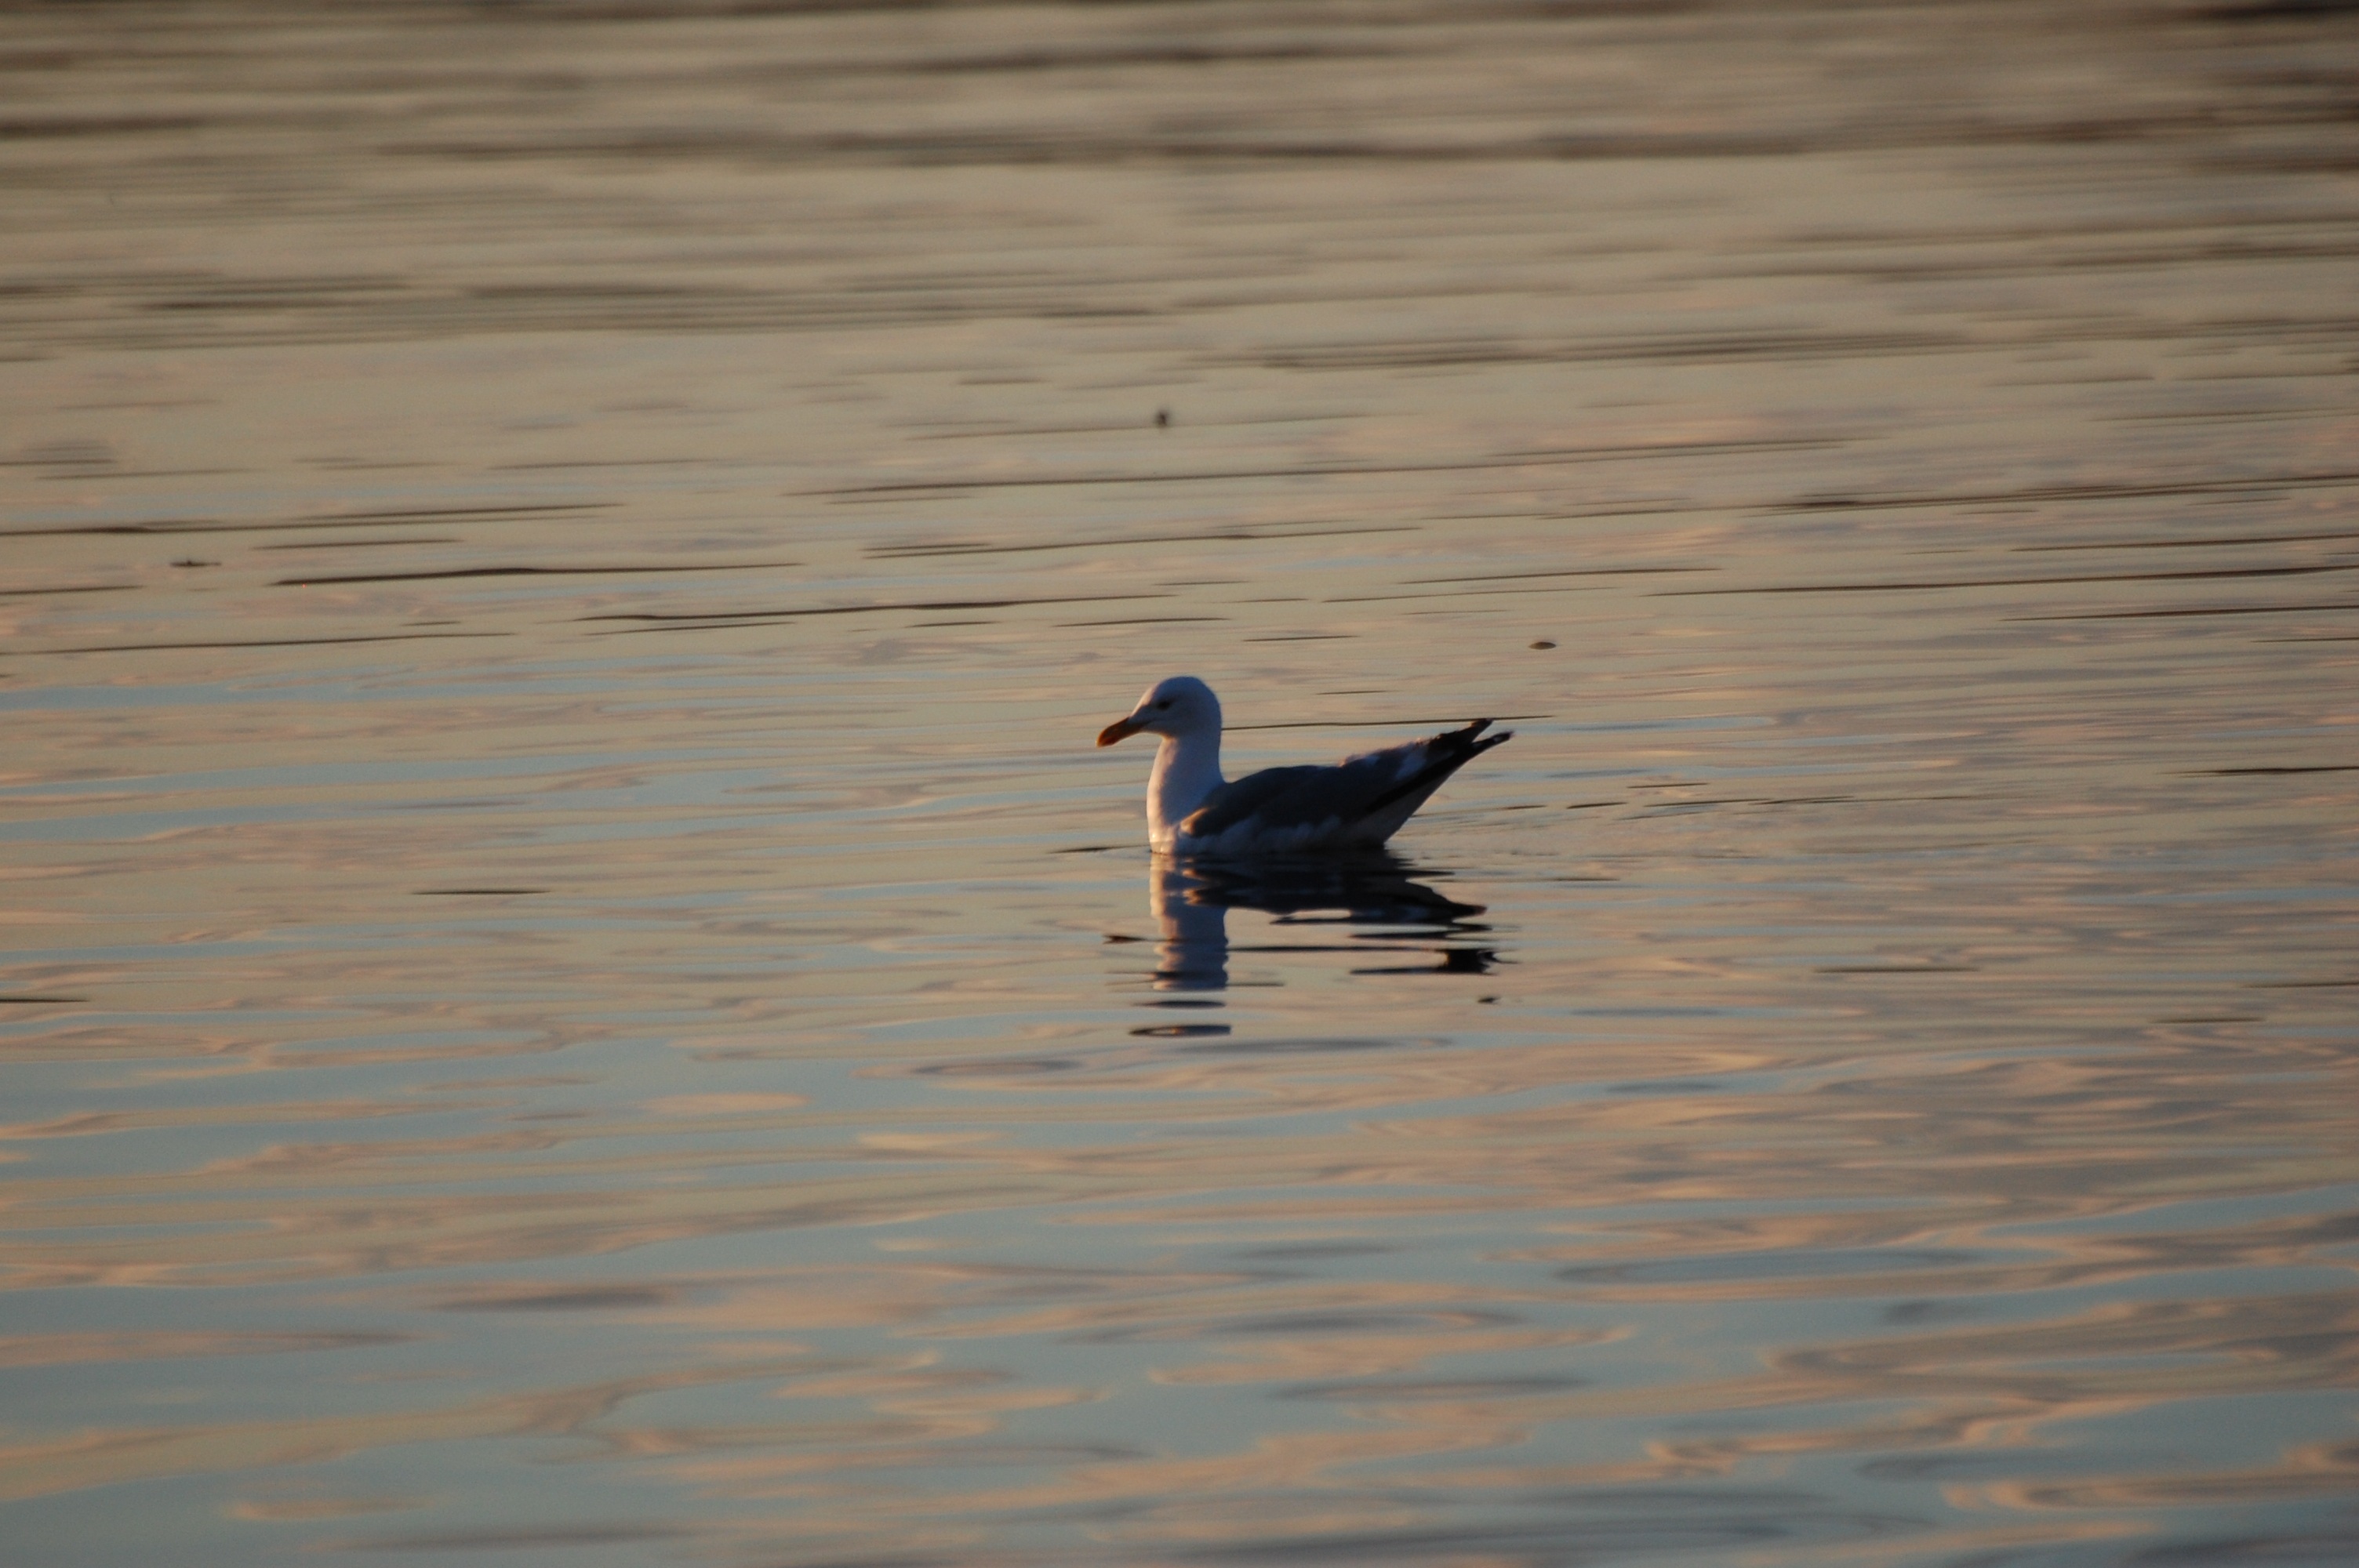
sea, water, bird, wing, seagull, wildlife, reflection, beak, fauna, marine life, birds, duck, vertebrate, water bird, the mood, havfugl